Grand Duke Konstantin Pavlovich of Russia

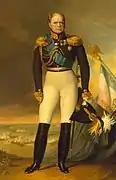
Portrait by George Dawe 1834

Konstantin Pavlovich was a grand duke of Russia and the second son of Emperor Paul I and Sophie Dorothea of Württemberg. He was the heir-presumptive for most of his elder brother Alexander I's reign, but had secretly renounced his claim to the throne in 1823. For 25 days after the death of Alexander I, from 19 November (O.S.)/1 December 1825 to 14 December (O.S.)/26 December 1825 he was known as "His Imperial Majesty Konstantin I Emperor and Sovereign of Russia", although he never reigned and never acceded to the throne. His younger brother Nicholas became tsar in 1825. The succession controversy became the pretext of the Decembrist revolt.